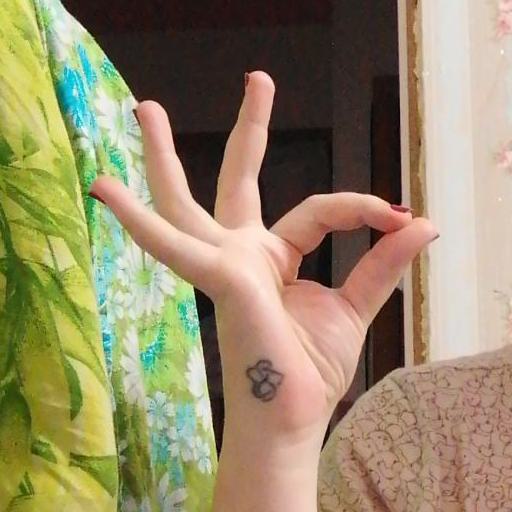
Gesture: ok